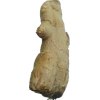
Label: ginger